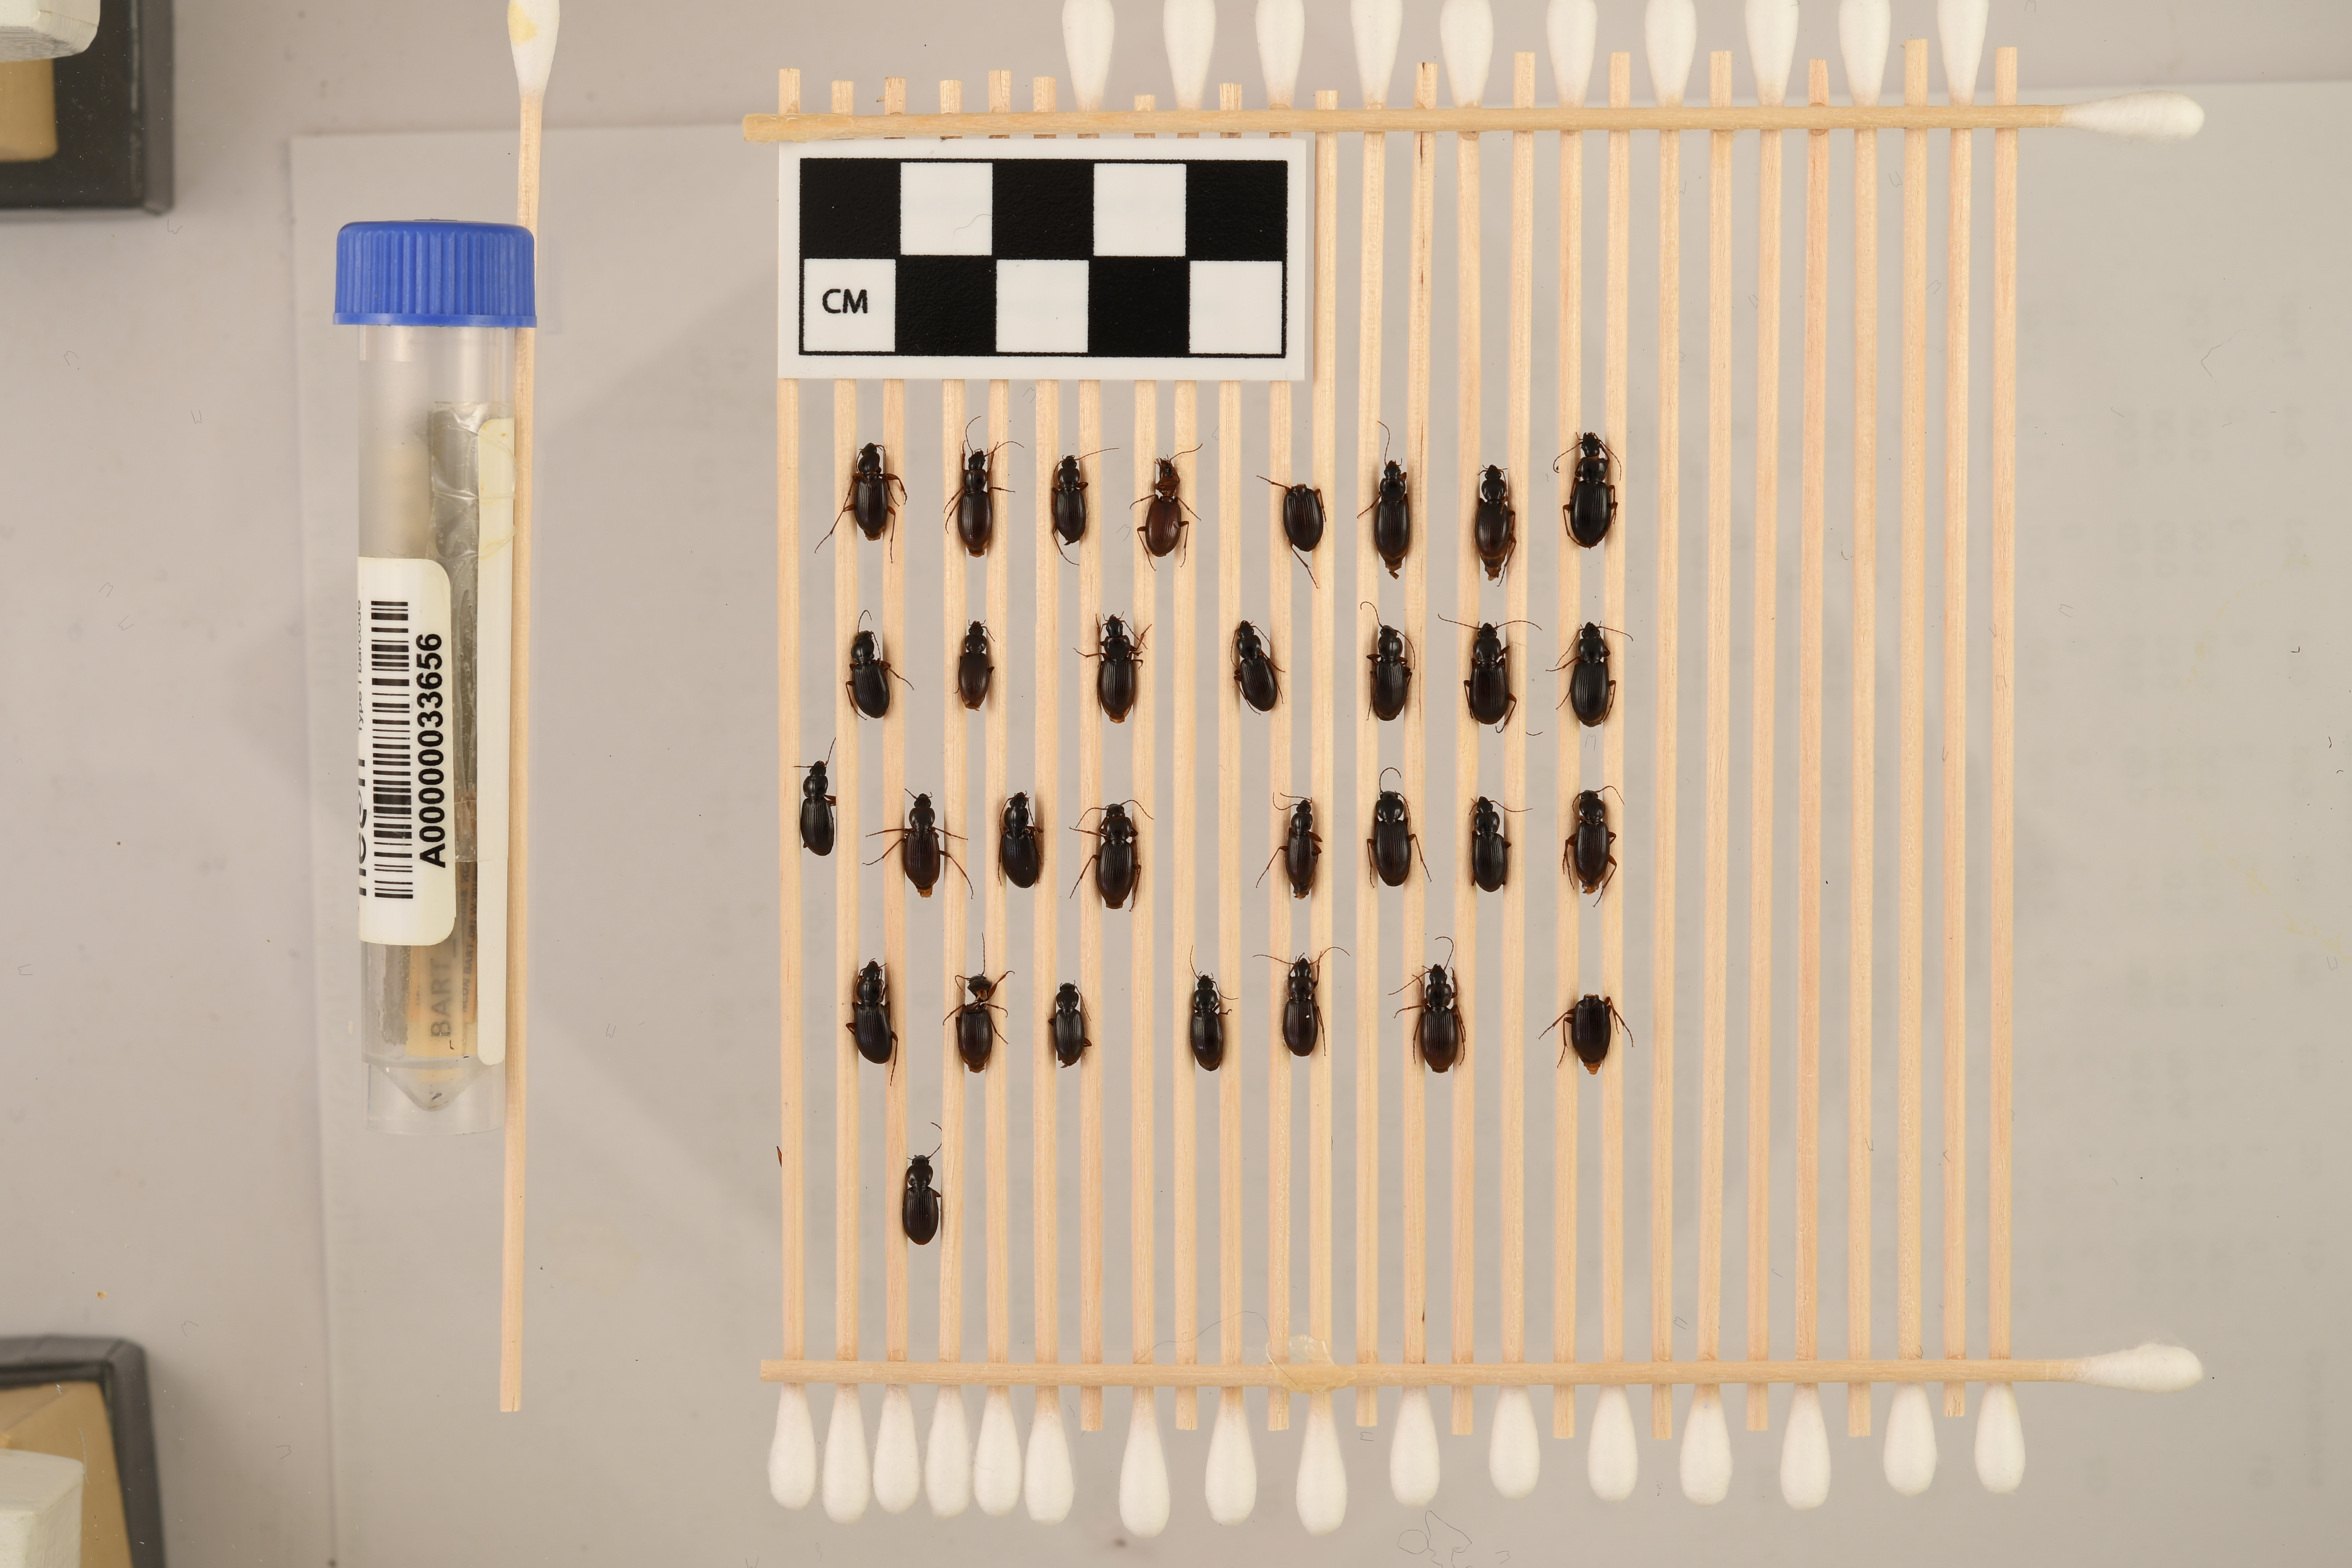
Synuchus impunctatus — Bartlett Experimental Forest NEON, plot BART_081. Beetle 3, ElytraLength: 0.5083 cm (lying flat: Yes)

Synuchus impunctatus — Bartlett Experimental Forest NEON, plot BART_081. Beetle 3, ElytraWidth: 0.2244 cm (lying flat: Yes)

Synuchus impunctatus — Bartlett Experimental Forest NEON, plot BART_081. Beetle 4, ElytraLength: 0.5573 cm (lying flat: Yes)

Synuchus impunctatus — Bartlett Experimental Forest NEON, plot BART_081. Beetle 4, ElytraWidth: 0.2407 cm (lying flat: Yes)

Synuchus impunctatus — Bartlett Experimental Forest NEON, plot BART_081. Beetle 5, ElytraLength: 0.6017 cm (lying flat: Yes)

Synuchus impunctatus — Bartlett Experimental Forest NEON, plot BART_081. Beetle 5, ElytraWidth: 0.2724 cm (lying flat: Yes)

Synuchus impunctatus — Bartlett Experimental Forest NEON, plot BART_081. Beetle 6, ElytraLength: 0.5674 cm (lying flat: Yes)

Synuchus impunctatus — Bartlett Experimental Forest NEON, plot BART_081. Beetle 6, ElytraWidth: 0.2691 cm (lying flat: Yes)

Synuchus impunctatus — Bartlett Experimental Forest NEON, plot BART_081. Beetle 7, ElytraLength: 0.5674 cm (lying flat: Yes)

Synuchus impunctatus — Bartlett Experimental Forest NEON, plot BART_081. Beetle 7, ElytraWidth: 0.2542 cm (lying flat: Yes)

Synuchus impunctatus — Bartlett Experimental Forest NEON, plot BART_081. Beetle 8, ElytraLength: 0.6276 cm (lying flat: Yes)

Synuchus impunctatus — Bartlett Experimental Forest NEON, plot BART_081. Beetle 8, ElytraWidth: 0.2836 cm (lying flat: Yes)

Synuchus impunctatus — Bartlett Experimental Forest NEON, plot BART_081. Beetle 9, ElytraLength: 0.5577 cm (lying flat: Yes)

Synuchus impunctatus — Bartlett Experimental Forest NEON, plot BART_081. Beetle 9, ElytraWidth: 0.2462 cm (lying flat: Yes)

Synuchus impunctatus — Bartlett Experimental Forest NEON, plot BART_081. Beetle 10, ElytraLength: 0.4778 cm (lying flat: Yes)

Synuchus impunctatus — Bartlett Experimental Forest NEON, plot BART_081. Beetle 10, ElytraWidth: 0.2239 cm (lying flat: Yes)

Synuchus impunctatus — Bartlett Experimental Forest NEON, plot BART_081. Beetle 11, ElytraWidth: 0.2687 cm (lying flat: Yes)

Synuchus impunctatus — Bartlett Experimental Forest NEON, plot BART_081. Beetle 11, ElytraLength: 0.5522 cm (lying flat: Yes)

Synuchus impunctatus — Bartlett Experimental Forest NEON, plot BART_081. Beetle 12, ElytraLength: 0.529 cm (lying flat: Yes)

Synuchus impunctatus — Bartlett Experimental Forest NEON, plot BART_081. Beetle 12, ElytraWidth: 0.236 cm (lying flat: Yes)

Synuchus impunctatus — Bartlett Experimental Forest NEON, plot BART_081. Beetle 13, ElytraLength: 0.5674 cm (lying flat: Yes)

Synuchus impunctatus — Bartlett Experimental Forest NEON, plot BART_081. Beetle 13, ElytraWidth: 0.2239 cm (lying flat: Yes)

Synuchus impunctatus — Bartlett Experimental Forest NEON, plot BART_081. Beetle 14, ElytraLength: 0.5672 cm (lying flat: Yes)

Synuchus impunctatus — Bartlett Experimental Forest NEON, plot BART_081. Beetle 14, ElytraWidth: 0.2836 cm (lying flat: Yes)

Synuchus impunctatus — Bartlett Experimental Forest NEON, plot BART_081. Beetle 15, ElytraLength: 0.5679 cm (lying flat: Yes)

Synuchus impunctatus — Bartlett Experimental Forest NEON, plot BART_081. Beetle 15, ElytraWidth: 0.284 cm (lying flat: Yes)

Synuchus impunctatus — Bartlett Experimental Forest NEON, plot BART_081. Beetle 16, ElytraWidth: 0.2259 cm (lying flat: No)

Synuchus impunctatus — Bartlett Experimental Forest NEON, plot BART_081. Beetle 16, ElytraLength: 0.5721 cm (lying flat: No)

Synuchus impunctatus — Bartlett Experimental Forest NEON, plot BART_081. Beetle 17, ElytraWidth: 0.2989 cm (lying flat: Yes)

Synuchus impunctatus — Bartlett Experimental Forest NEON, plot BART_081. Beetle 17, ElytraLength: 0.5375 cm (lying flat: Yes)

Synuchus impunctatus — Bartlett Experimental Forest NEON, plot BART_081. Beetle 18, ElytraLength: 0.511 cm (lying flat: No)

Synuchus impunctatus — Bartlett Experimental Forest NEON, plot BART_081. Beetle 18, ElytraWidth: 0.2555 cm (lying flat: No)

Synuchus impunctatus — Bartlett Experimental Forest NEON, plot BART_081. Beetle 19, ElytraLength: 0.6136 cm (lying flat: Yes)

Synuchus impunctatus — Bartlett Experimental Forest NEON, plot BART_081. Beetle 19, ElytraWidth: 0.2687 cm (lying flat: Yes)

Synuchus impunctatus — Bartlett Experimental Forest NEON, plot BART_081. Beetle 20, ElytraLength: 0.4776 cm (lying flat: Yes)

Synuchus impunctatus — Bartlett Experimental Forest NEON, plot BART_081. Beetle 20, ElytraWidth: 0.2244 cm (lying flat: Yes)

Synuchus impunctatus — Bartlett Experimental Forest NEON, plot BART_081. Beetle 21, ElytraWidth: 0.284 cm (lying flat: Yes)

Synuchus impunctatus — Bartlett Experimental Forest NEON, plot BART_081. Beetle 21, ElytraLength: 0.5823 cm (lying flat: Yes)

Synuchus impunctatus — Bartlett Experimental Forest NEON, plot BART_081. Beetle 22, ElytraWidth: 0.2542 cm (lying flat: Yes)

Synuchus impunctatus — Bartlett Experimental Forest NEON, plot BART_081. Beetle 22, ElytraLength: 0.5524 cm (lying flat: Yes)

Synuchus impunctatus — Bartlett Experimental Forest NEON, plot BART_081. Beetle 23, ElytraWidth: 0.284 cm (lying flat: Yes)

Synuchus impunctatus — Bartlett Experimental Forest NEON, plot BART_081. Beetle 23, ElytraLength: 0.5978 cm (lying flat: Yes)

Synuchus impunctatus — Bartlett Experimental Forest NEON, plot BART_081. Beetle 24, ElytraLength: 0.5869 cm (lying flat: No)

Synuchus impunctatus — Bartlett Experimental Forest NEON, plot BART_081. Beetle 24, ElytraWidth: 0.2555 cm (lying flat: No)

Synuchus impunctatus — Bartlett Experimental Forest NEON, plot BART_081. Beetle 25, ElytraLength: 0.5375 cm (lying flat: Yes)

Synuchus impunctatus — Bartlett Experimental Forest NEON, plot BART_081. Beetle 25, ElytraWidth: 0.2691 cm (lying flat: Yes)

Synuchus impunctatus — Bartlett Experimental Forest NEON, plot BART_081. Beetle 26, ElytraLength: 0.5373 cm (lying flat: Yes)

Synuchus impunctatus — Bartlett Experimental Forest NEON, plot BART_081. Beetle 26, ElytraWidth: 0.2239 cm (lying flat: Yes)

Synuchus impunctatus — Bartlett Experimental Forest NEON, plot BART_081. Beetle 27, ElytraLength: 0.5679 cm (lying flat: Yes)

Synuchus impunctatus — Bartlett Experimental Forest NEON, plot BART_081. Beetle 27, ElytraWidth: 0.2239 cm (lying flat: Yes)

Synuchus impunctatus — Bartlett Experimental Forest NEON, plot BART_081. Beetle 28, ElytraLength: 0.5821 cm (lying flat: Yes)

Synuchus impunctatus — Bartlett Experimental Forest NEON, plot BART_081. Beetle 28, ElytraWidth: 0.2542 cm (lying flat: Yes)

Synuchus impunctatus — Bartlett Experimental Forest NEON, plot BART_081. Beetle 29, ElytraLength: 0.597 cm (lying flat: Yes)

Synuchus impunctatus — Bartlett Experimental Forest NEON, plot BART_081. Beetle 29, ElytraWidth: 0.3138 cm (lying flat: Yes)

Synuchus impunctatus — Bartlett Experimental Forest NEON, plot BART_081. Beetle 30, ElytraLength: 0.6119 cm (lying flat: Yes)

Synuchus impunctatus — Bartlett Experimental Forest NEON, plot BART_081. Beetle 30, ElytraWidth: 0.2687 cm (lying flat: Yes)

Synuchus impunctatus — Bartlett Experimental Forest NEON, plot BART_081. Beetle 31, ElytraLength: 0.5373 cm (lying flat: Yes)

Synuchus impunctatus — Bartlett Experimental Forest NEON, plot BART_081. Beetle 31, ElytraWidth: 0.2836 cm (lying flat: Yes)